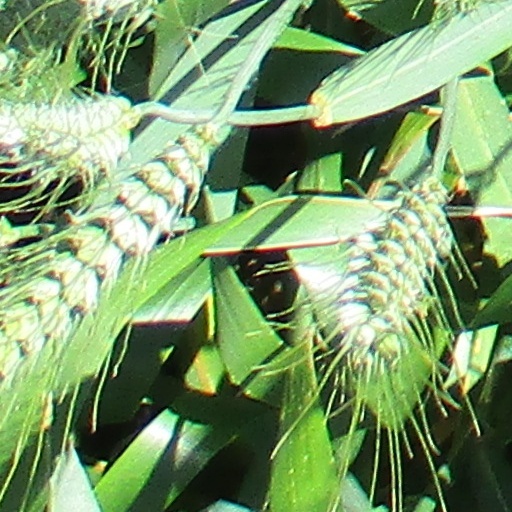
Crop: wheat